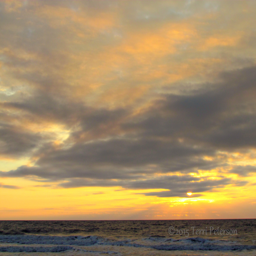
i love the fiery pinks in the clouds .